Identical (film)

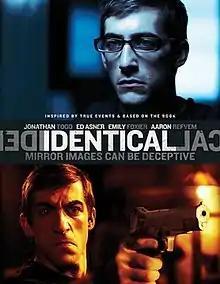
Film poster

Identical is an American independent thriller film directed by Daniel Bollag and Seo Mutarevic and starring Jonathan Togo, Emily Baldoni, Danny Alexander, Ed Asner, and Bern Cohen. The film is inspired by true events and is based on Daniel Bollag's novel "Memoirs of a Murder". The film premiered on July 23, 2011 at the Symphony Space in New York City. The film concentrates on tragic relationship between two identical twins who are intent on killing each other.